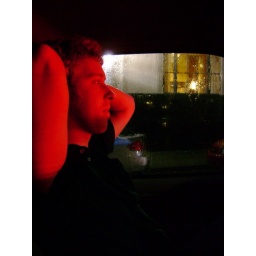
I dig the paneled look, and the red effect from the brake light on the car in front of us.